St Peter's Bridge, Burton upon Trent

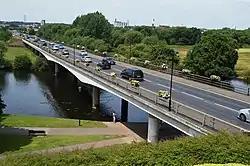
View of the bridge from the south-east

St Peter's Bridge carries the A5189 road across the River Trent in Burton upon Trent, Staffordshire, England. Opened in 1985, the long reinforced concrete bridge is the most recent road crossing of the Trent. It was closed for more than two months in 2017 for major repair works.